Tas-Silġ

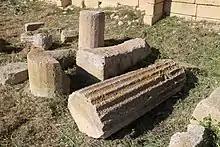
Fluted column remains at Tas-Silġ.

In the seventeenth century writers began to speculate the location of Juno's temple that was referred to in ancient texts, however the site was only discovered in the twentieth century. It was included on the Antiquities List of 1925.